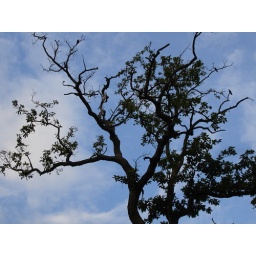
Dying Sal (Shorea robusta) trees in natural forest of Indian state Chhattisgarh due to unknown reason.